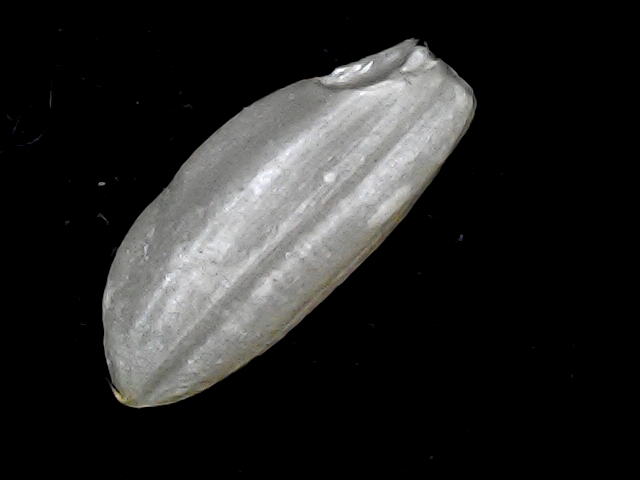
Rice variety: BD91